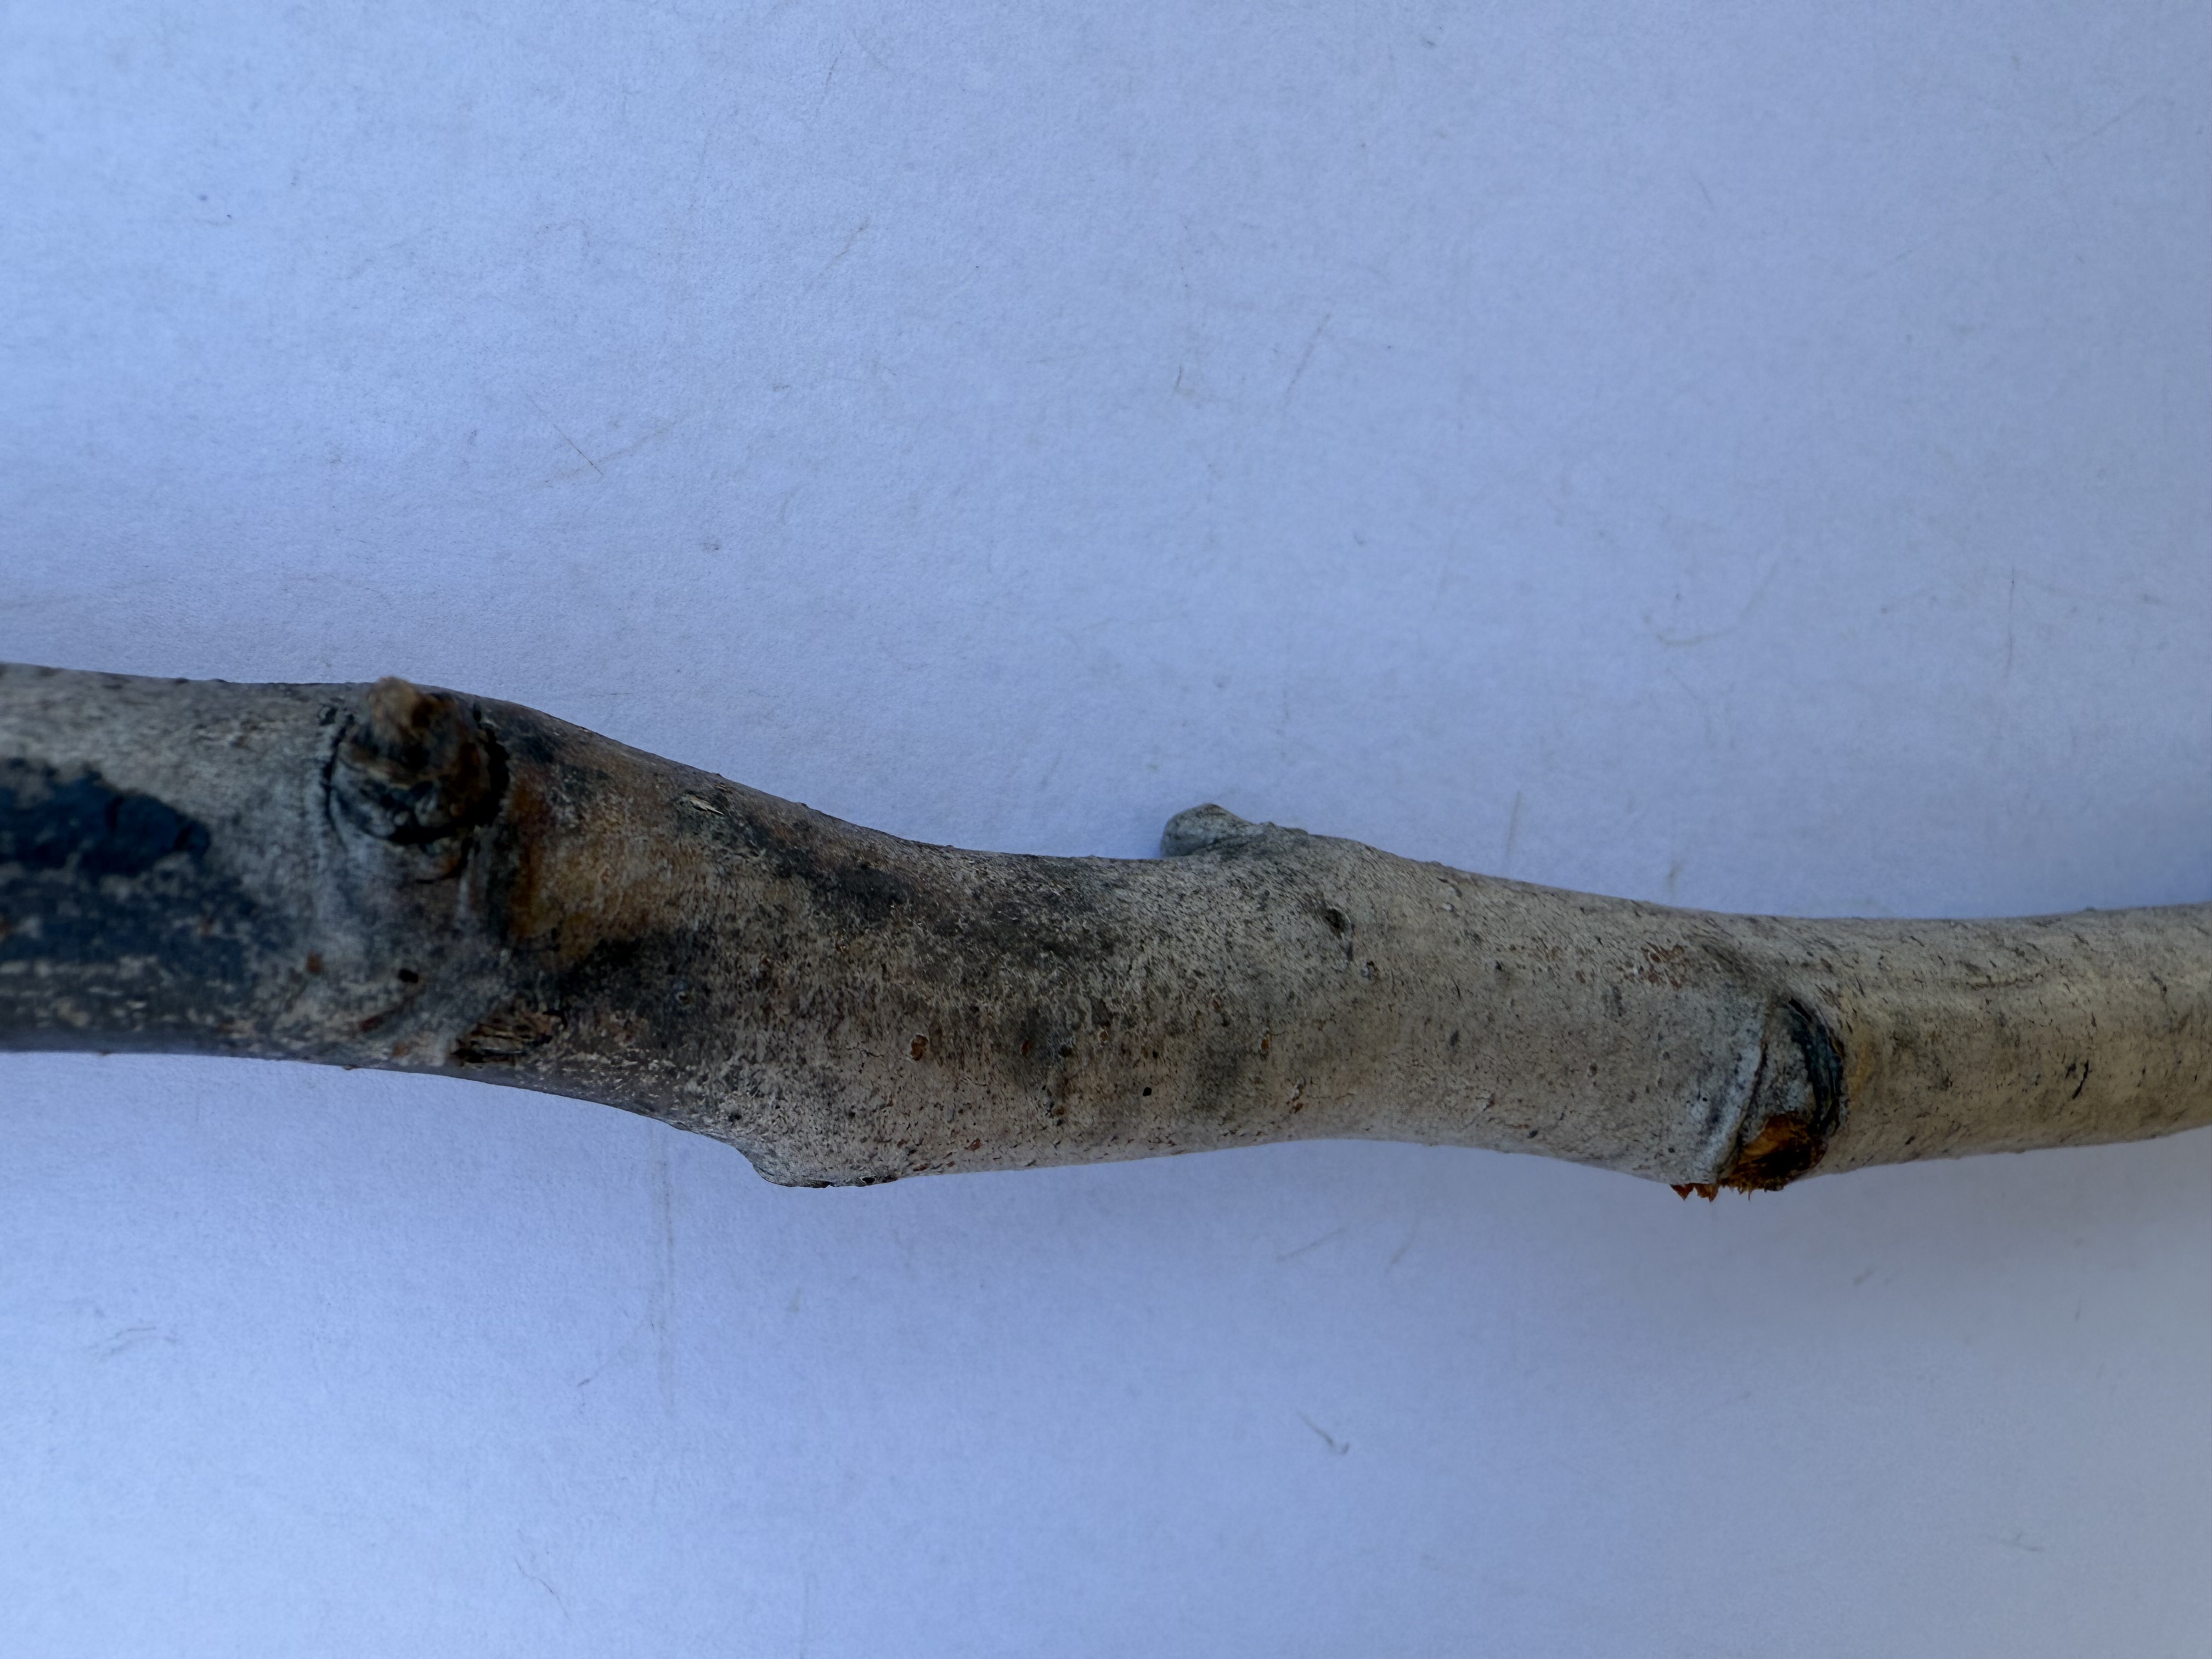
Variety: Kagizman Long Apple